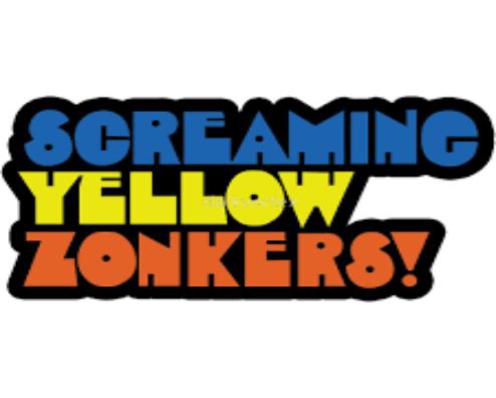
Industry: Food